List of people from Yorkshire

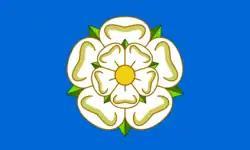
Flag of Yorkshire

This is a list of people from Yorkshire. Yorkshire is the largest historic county in both England and the United Kingdom. Some of the most notable figures from the county are: